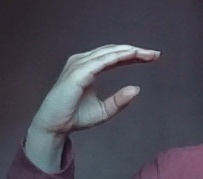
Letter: jeem